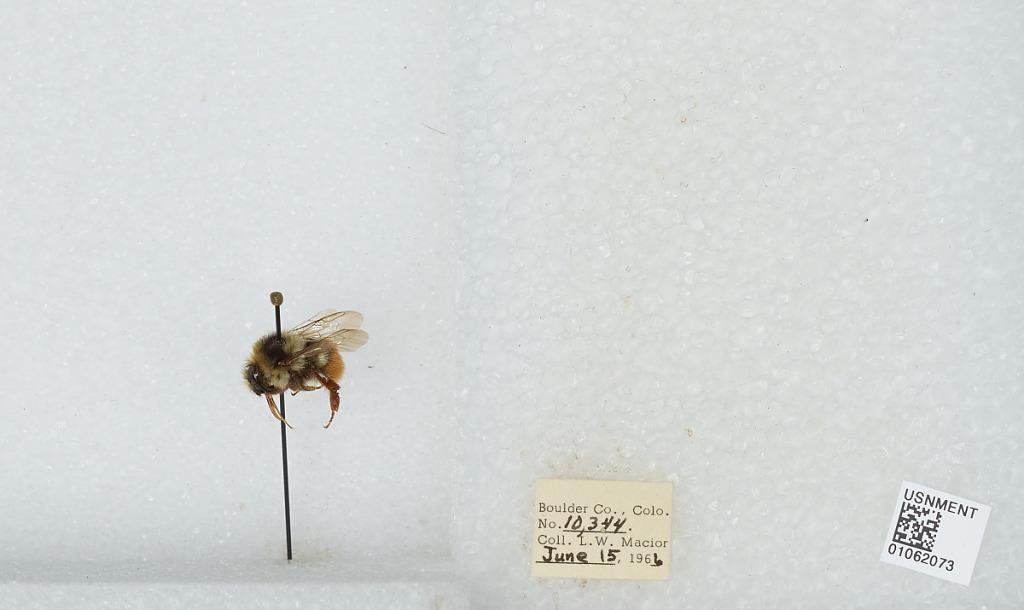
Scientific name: Bombus (Pyrobombus) bifarius Cresson
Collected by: L. Macior
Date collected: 1966-6-15
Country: United States
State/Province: Colorado
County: Boulder
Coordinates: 40.0017, -105.308